Presidency of Harry S. Truman

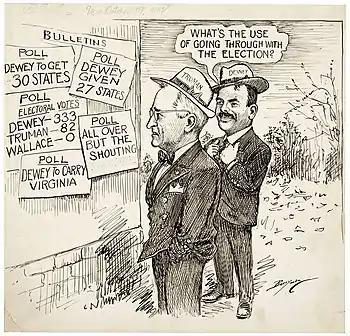
Clifford K. Berryman's editorial cartoon of Oct. 19, 1948, shows the consensus of experts in mid-October

Although foreign affairs dominated much of Truman's time in office, reconversion to a peacetime economy became his administration's central focus in late 1945. Truman faced several major challenges in presiding over the transition to a post-war economy, including a large national debt and persistent inflation. The United States had emerged from the Great Depression in part due to the war production that began in 1940. Most observers expected that the nation would sink into another decline with the end of the war spending. While the country had been unified in winning the war, there was no consensus on the best methods of post-war economic reconversion after the war, or the level of involvement that the federal government should have in economic affairs. Truman faced a Congress that on domestic issues was dominated by the conservative coalition, an alliance of Republicans and conservative Southern Democrats. This group opposed many of Truman's domestic policies and did not welcome strong presidential leadership. Truman asked Congress for a host of measures, including a bill that would make the Fair Employment Practice Committee a permanent institution, but his focus on foreign affairs during this period prevented him from effectively advocating for his programs with members of Congress.